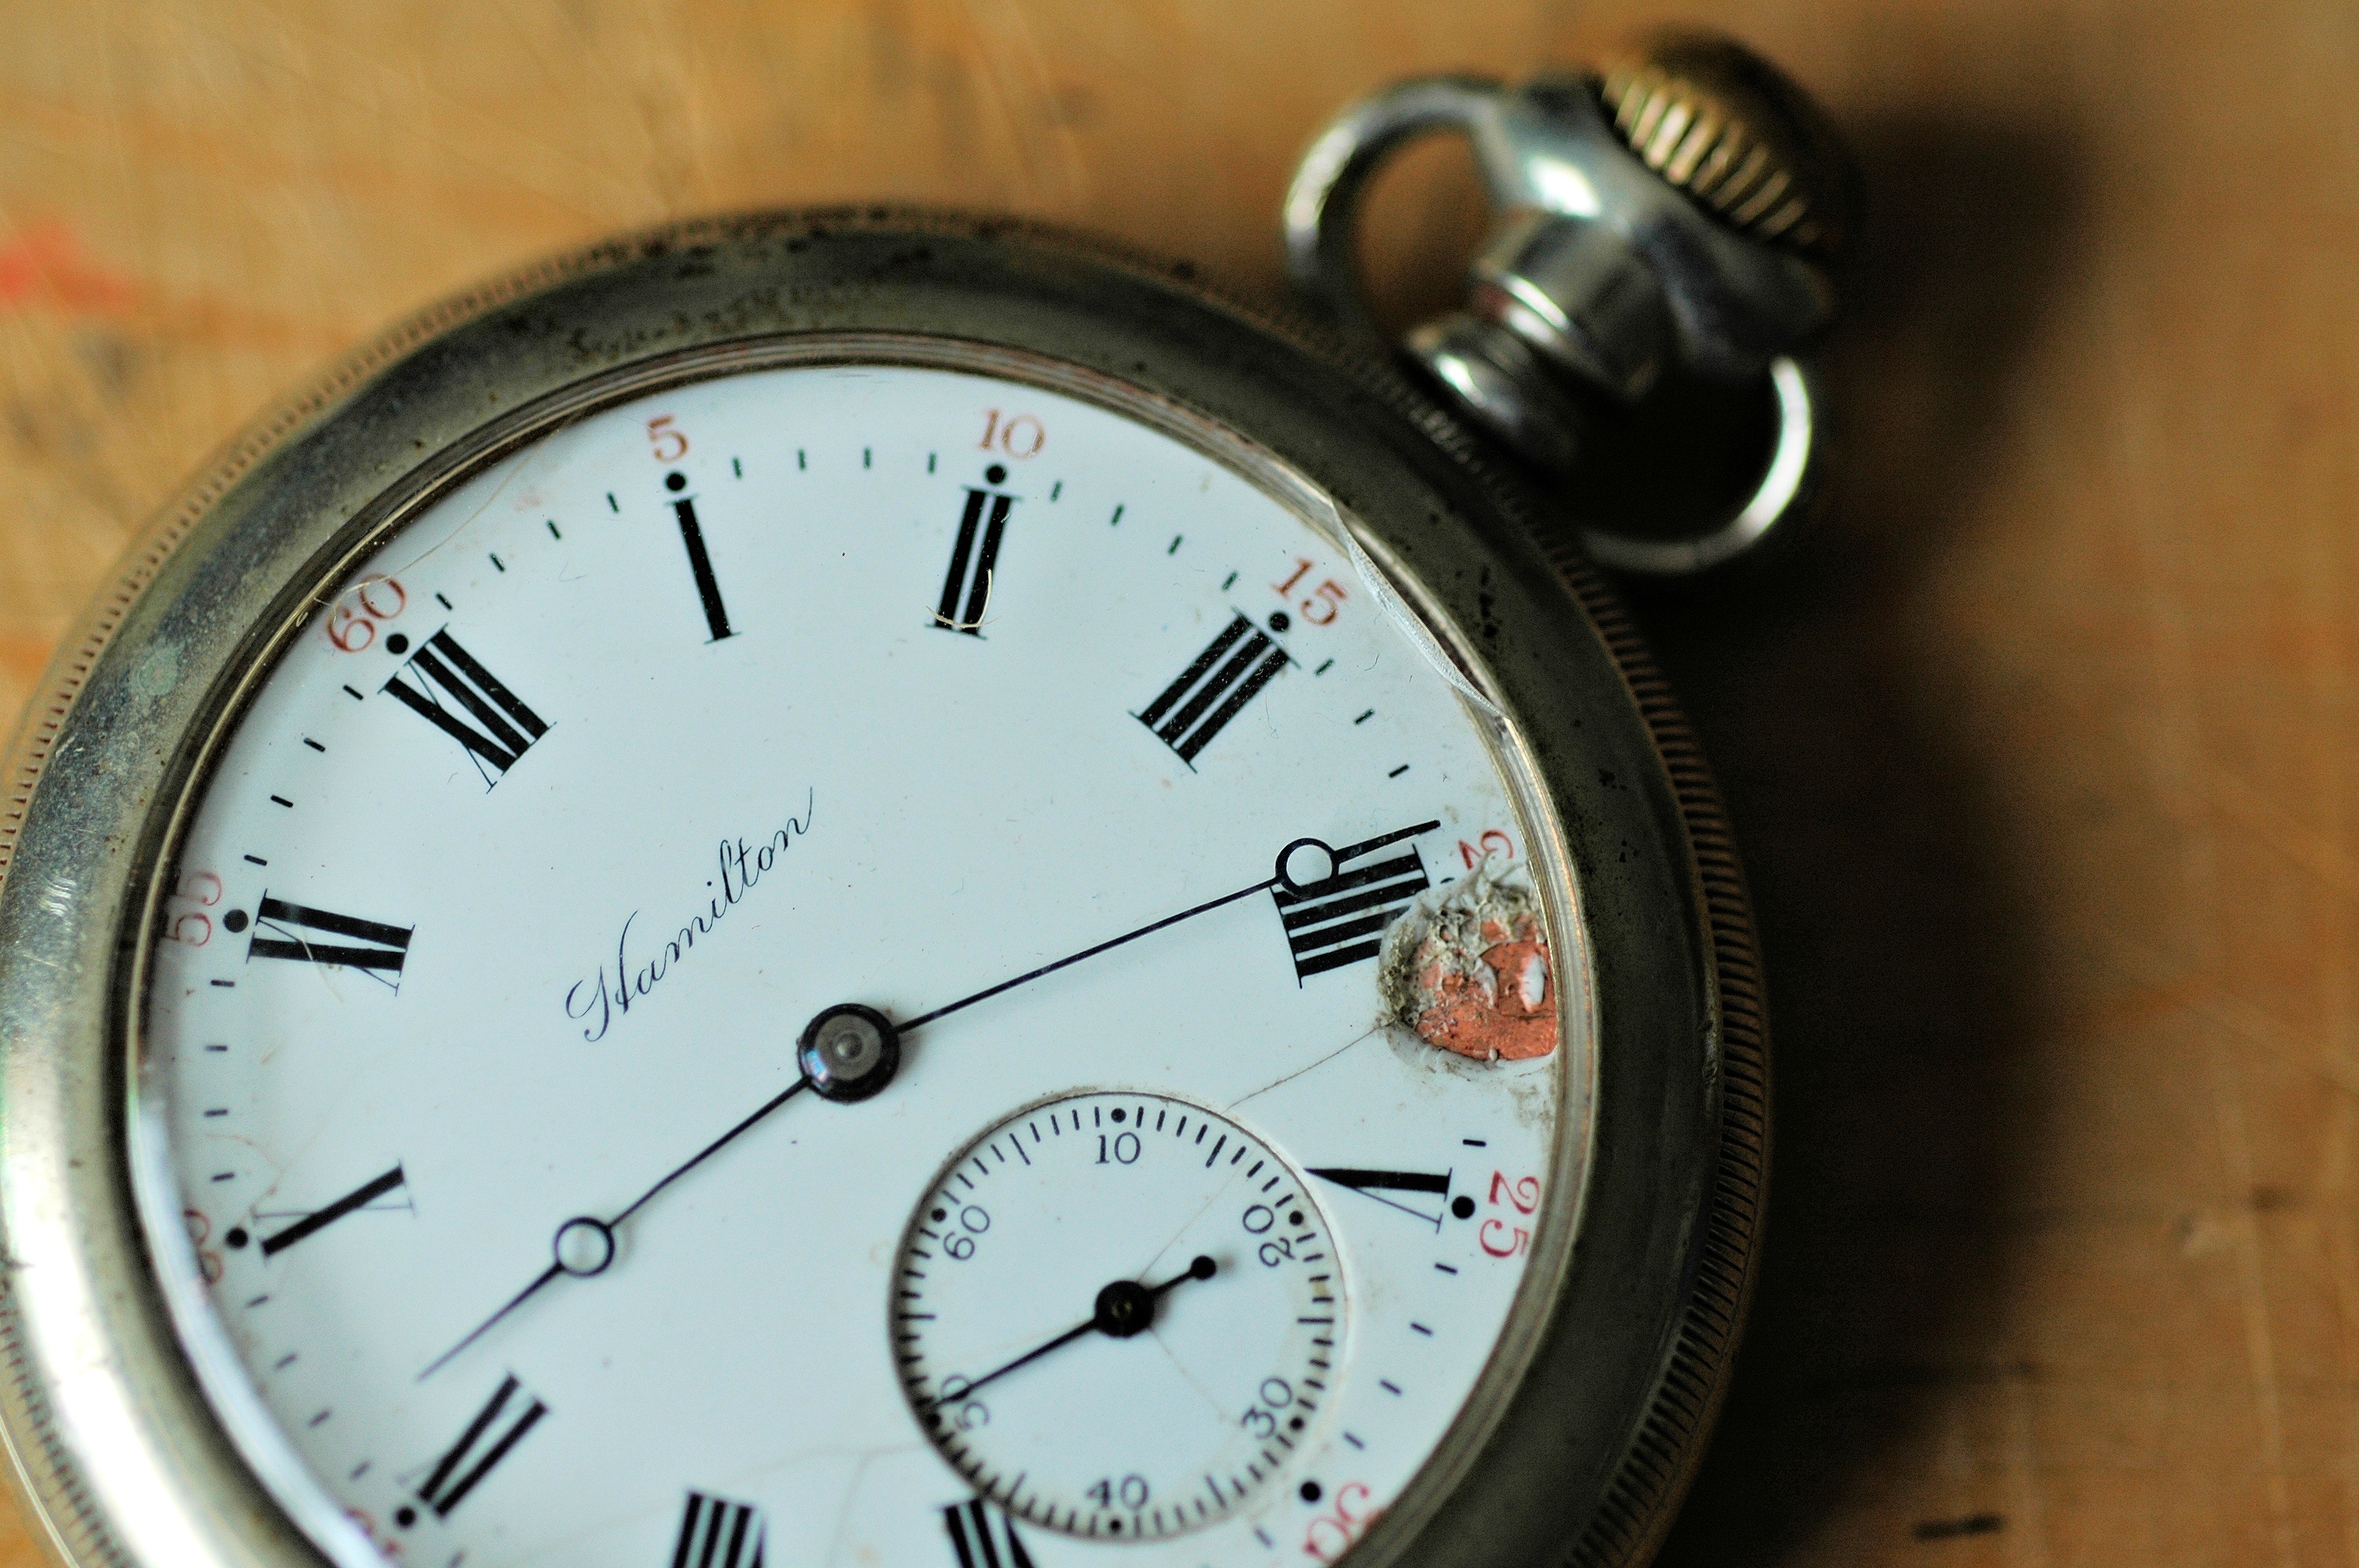
watch, hand, vintage, antique, retro, clock, time, old, gauge, pocket watch, timepiece